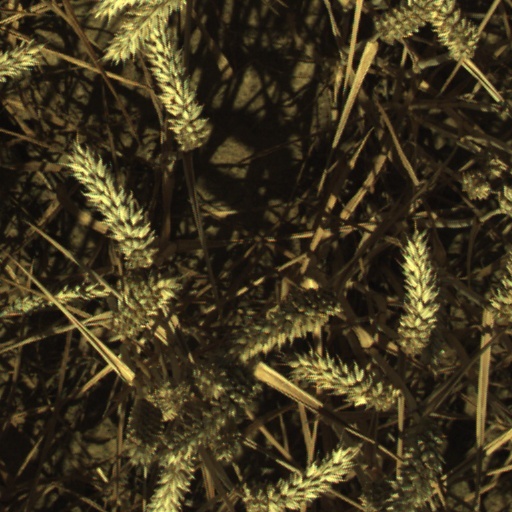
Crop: wheat